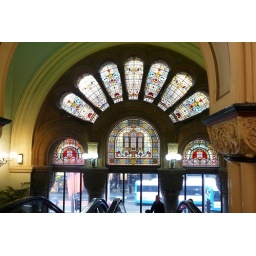
Queen Victoria Building, beautiful stained glass window in the entrance to the upmarket shopping centre in Sydney.